Bramford railway station

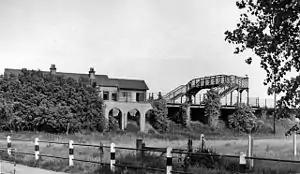
Bramford station in 1963

Bramford railway station refers to the two stations located in Bramford, Suffolk.